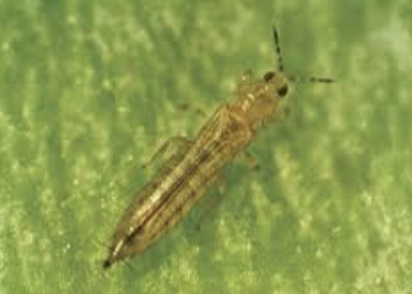
Label: thrips_disease